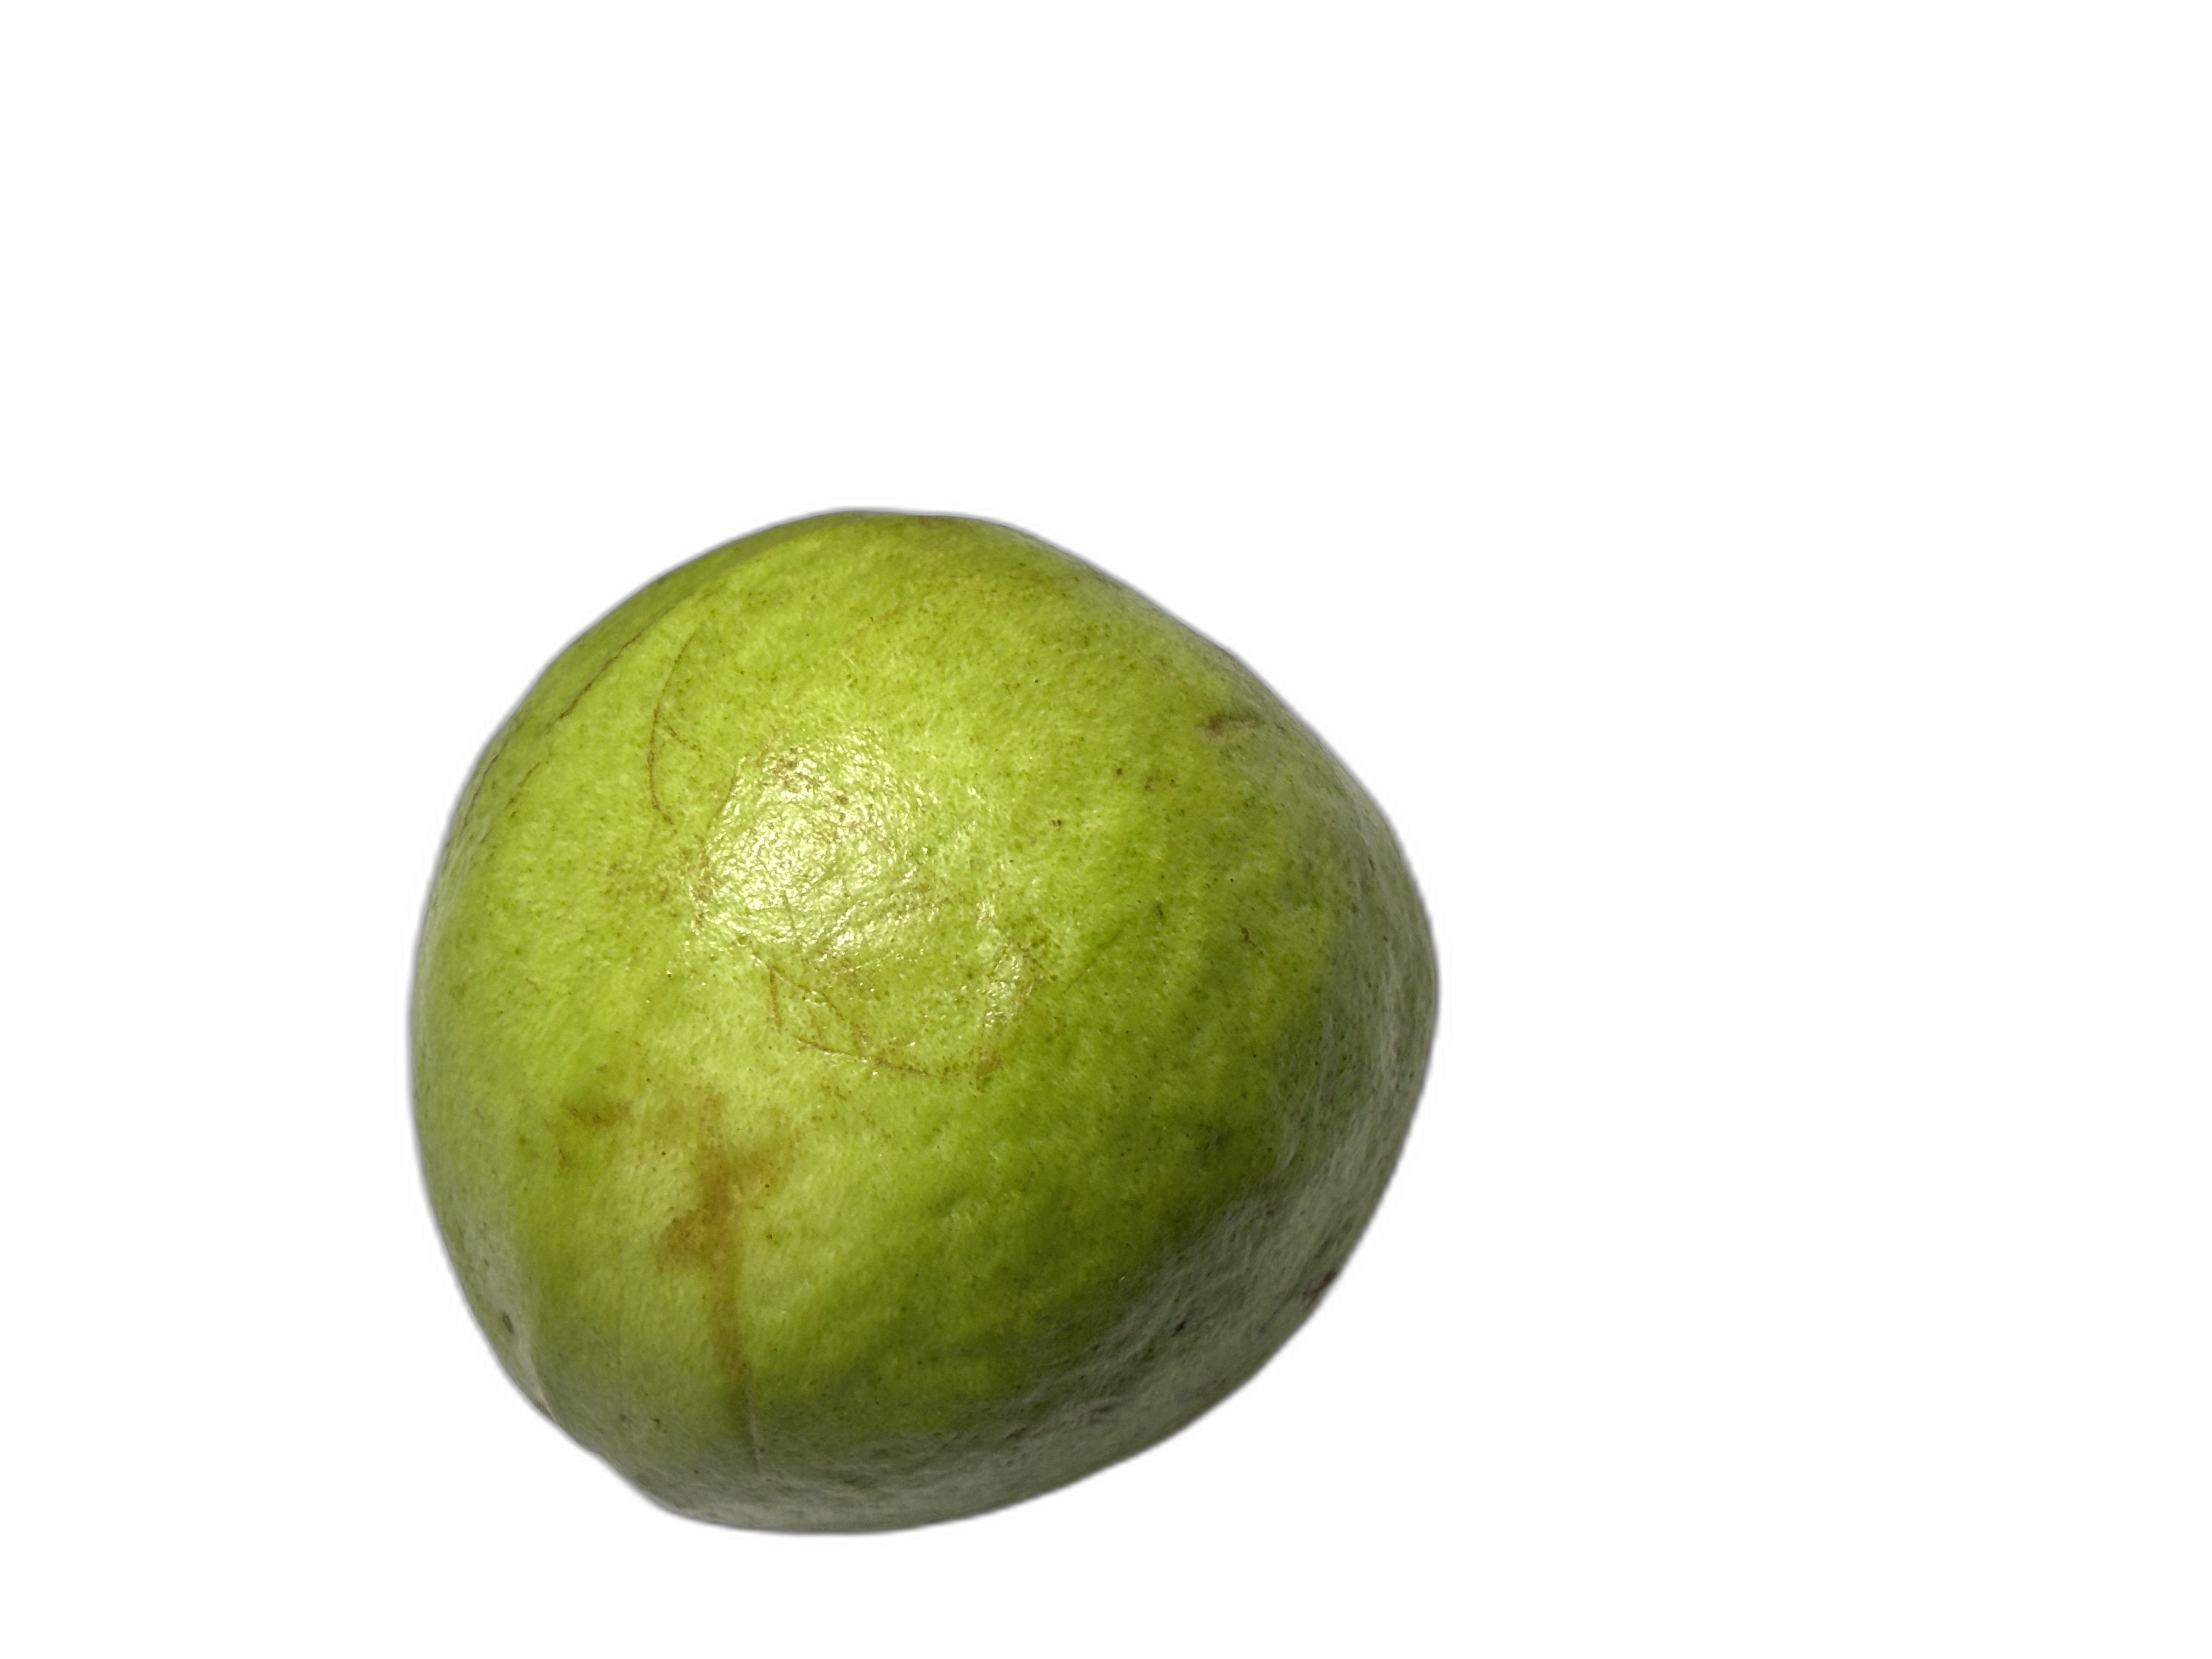
Plant part: fruit
Disease: Healthy